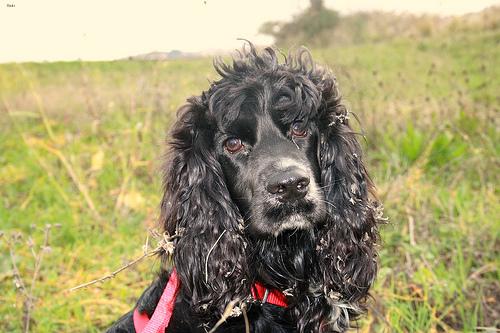
Breed: english cocker spaniel